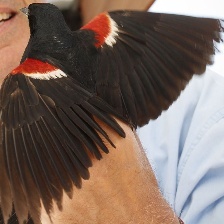
Species: TRICOLORED BLACKBIRD
Scientific name: AGELAIUS TRICOLOR